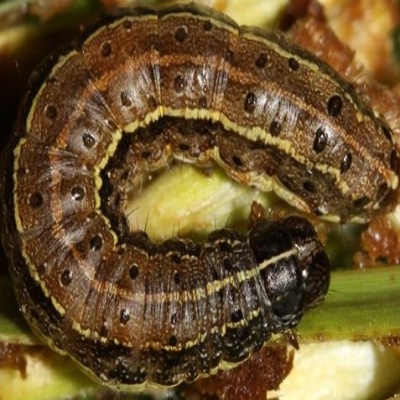
Crop: Maize
Condition: fall armyworm